Vermont Route 127

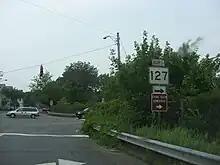
Route 127 turns northward onto the Winooski Valley Parkway towards the Ethan Allen Homestead

VT 127 was assigned in the early 1940s as a loop route off U.S. Route 2 and U.S. Route 7 between the city of Burlington and the village of Colchester by way of the Burlington Bay and Malletts Bay shorelines. A short, highway between US 2 / US 7 and VT 2A was added to the state highway system in 1950 as an extension of VT 127.